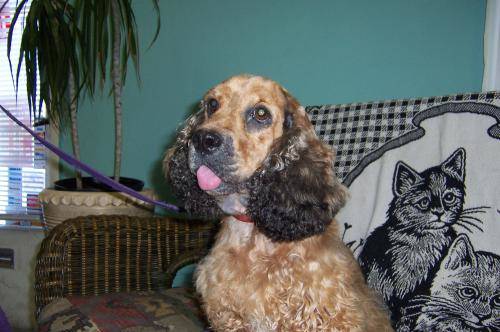
Label: dog